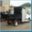
Label: truck